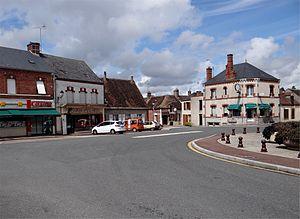
Place Duchesse de Dalmatie, Varennes-Changy, Loiret, France.
Varennes-Changy est une commune française, située dans le département du Loiret en région Centre-Val de Loire.